Pete Dunne (author)

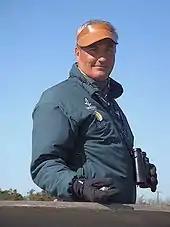
A man wearing binoculars, a brown leather visor, blue jacket, and black gloves stands facing right but with his smiling face towards the camera. He is holding a clicker counter in one hand.

Pete Dunne (born September 16, 1951) is an American author who writes about natural history and birding. He is also the founder of the World Series of Birding, as well as the former director of the Cape May Bird Observatory, Birding Ambassador for the New Jersey Audubon Society, and former publisher of "New Jersey Audubon" magazine. His articles have appeared in most major American birding publications, including "Birder's World", "Birding", "Bird Watcher's Digest", and "WildBird", as well as in "The New York Times". In 2001, he received the Roger Tory Peterson Award from the American Birding Association for lifetime achievement in promoting the cause of birding.